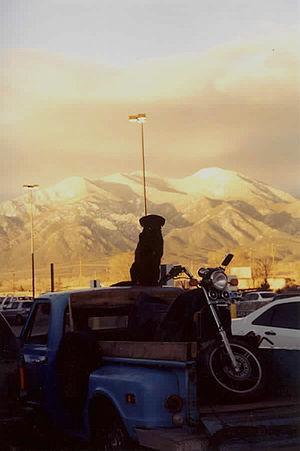
Taos est une ville du centre-nord du Nouveau-Mexique, aux États-Unis. Elle est le siège du comté de Taos. Au recensement de 2000, sa population était de 4 700 habitants.